Typhoon Goni

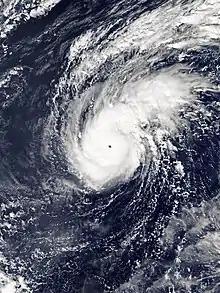
Typhoon Goni near its initial peak intensity over the Philippine Sea on October 30, showing a very clear pinhole eye.

As the system continued tracking westward under favorable conditions in the Pacific Ocean, the JMA and JTWC upgraded the system into a tropical storm, with the JMA assigning the name "Goni" to the intensifying system. The PAGASA followed with an upgrade to a severe tropical storm a few hours later. Due to the warm waters surrounding the storm, the system underwent rapid intensification and became a typhoon on October 29. On October 29, at 09:30 UTC, Goni entered the PAR and was named "Rolly" by the PAGASA. Early on the following day, the system was declared a super typhoon by the JTWC a few hours later, the second super typhoon of the season, before further intensifying into the only Category 5-equivalent super typhoon of the season by 06:00 UTC on October 30. After undergoing a brief eyewall replacement cycle on October 31, which is a typical process for a storm of such high intensity, it resumed intensifying, with the JTWC, JMA, and Satellite Analysis Branch all assessing Dvorak technique T-numbers of 8.0, the highest on the scale. On this basis, the JTWC estimated 1-minute sustained winds of , tying with Haiyan in 2013, Meranti in 2016 and Surigae in 2021 as the highest reliably estimated in the Eastern Hemisphere. Meanwhile, the JMA estimated a central barometric pressure of 905 hPa (mbar; 26.72 inHg) for the storm, while the JTWC estimated a minimum central pressure of 884 hPa (mbar; 26.1 inHg).